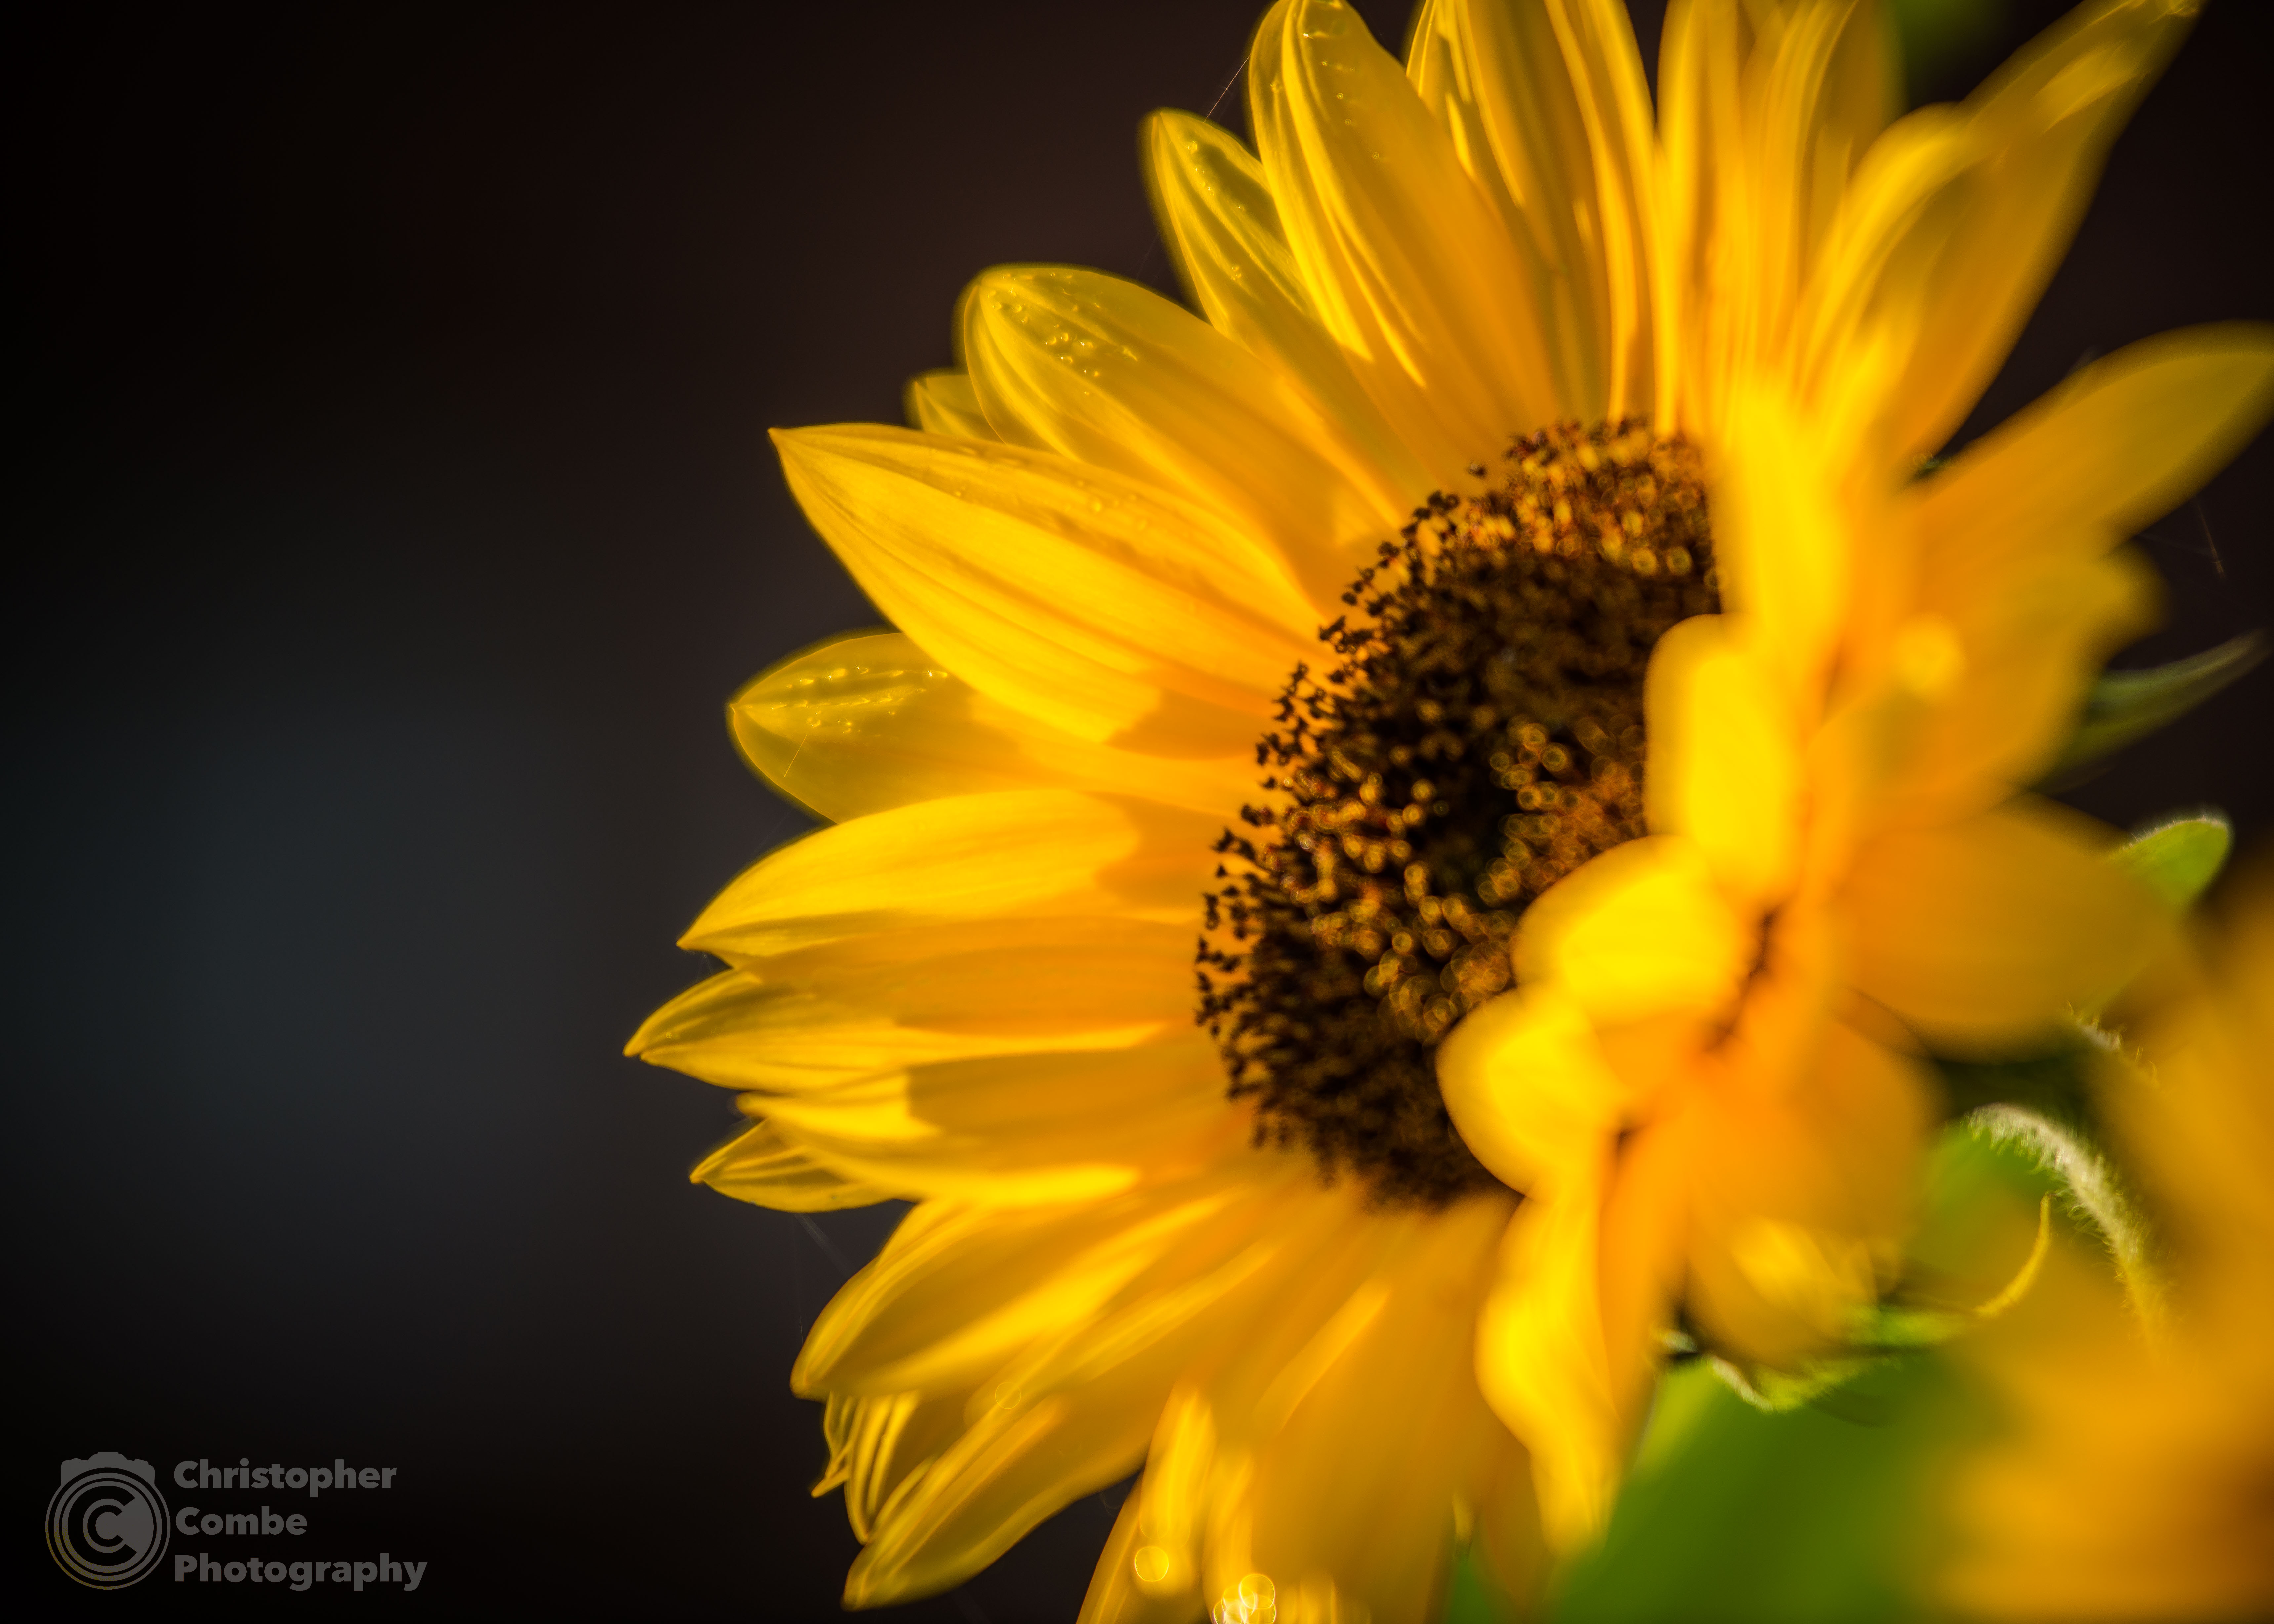
water, nature, plant, photography, flower, petal, pollen, nikon, yellow, garden, flora, sunflower, wildflower, close up, petals, drops, d800e, nectar, macro photography, flowering plant, nikon80200, daisy family, plant stem, land plant